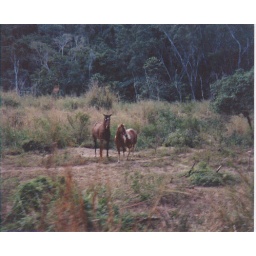
Taken by Mary Gifford in 1992 from the window of the train &amp;quot;The Queenslander&amp;quot;.